Engal Swamy Ayyappan

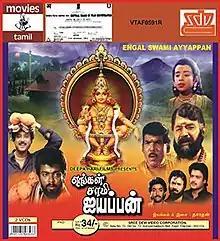
VCD cover

Engal Swamy Ayyappan is a 1990 Indian Tamil-language devotional film written and directed by Dasarathan. The film stars Dasarathan, Parthiban, Anand Babu, Dilip, and Hari Raj, while Malaysia Vasudevan, Nagesh, Sindhu, Suryakanth, Anju, and Madhuri play supporting roles. It was released on 28 December 1990.